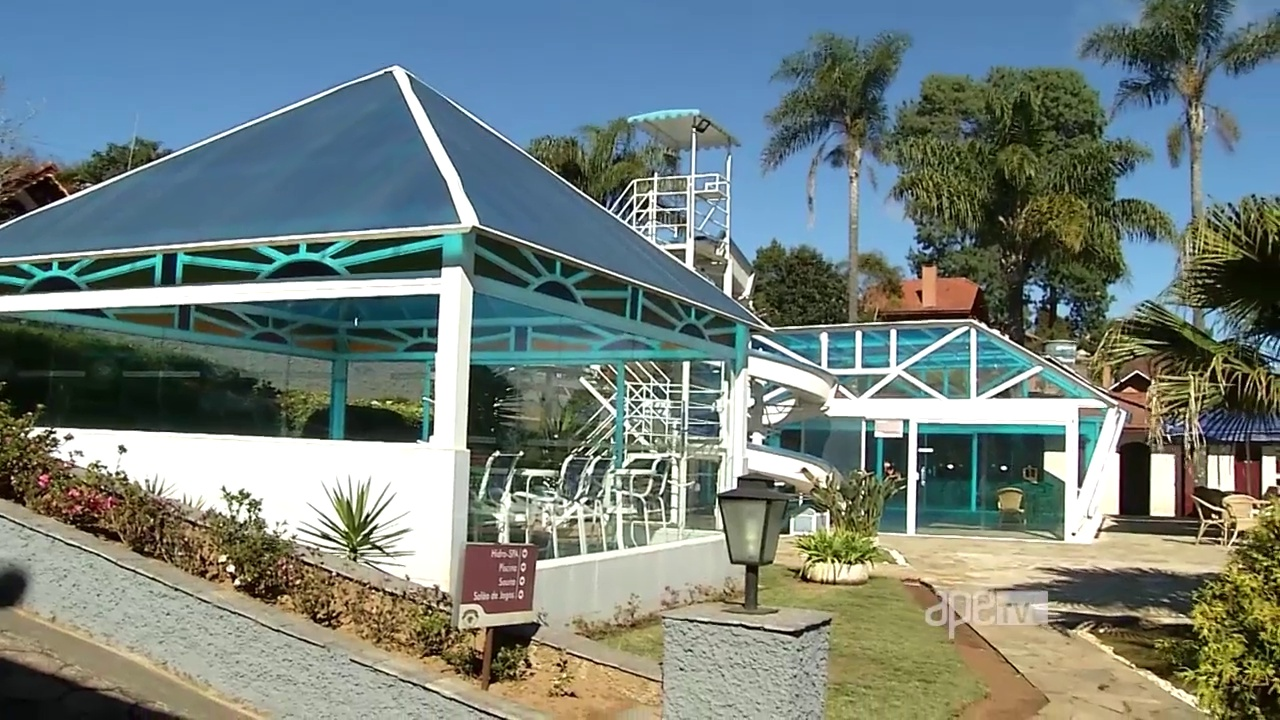
Fire: no
Smoke: no